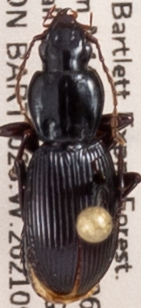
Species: Pterostichus tristis
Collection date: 2021-09-08 04:00:00
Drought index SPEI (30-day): -0.438
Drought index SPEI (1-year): -0.922
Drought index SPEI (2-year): -0.676